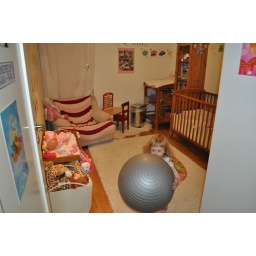
Kiira gains a table in her bedroom